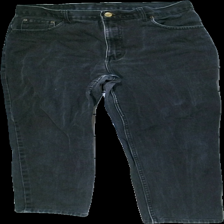
View: front
Type: Jeans
Category: Unisex
Brand: Not in the list
Brand text on label: Chino
Colors: Black
Material: 100% cotton
Cut: Regular
Trend: Denim
Damage: very worn out crotch
Price range: 50-100
Recommended usage: Recycle